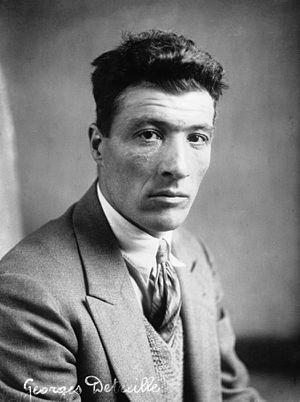
Georges Detreille, né le 8 septembre 1893 à Paris 19ᵉ et mort le 13 mai 1957 à Nice, est un coureur cycliste français. Il s'est illustré dans les épreuves sur route, notamment en remportant la médaille d'or par équipe aux Jeux olympiques d'été de 1920 aux côtés de Fernand Canteloube, Achille Souchard et Marcel Gobillot.